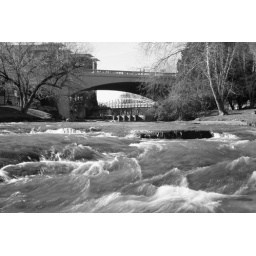
Shot standing on a rock directly above the Reedy River Falls in beautiful downtown Greenville.